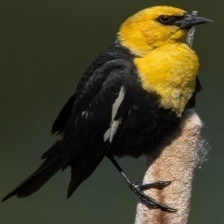
Species: YELLOW HEADED BLACKBIRD
Scientific name: XANTHOCEPHALUS